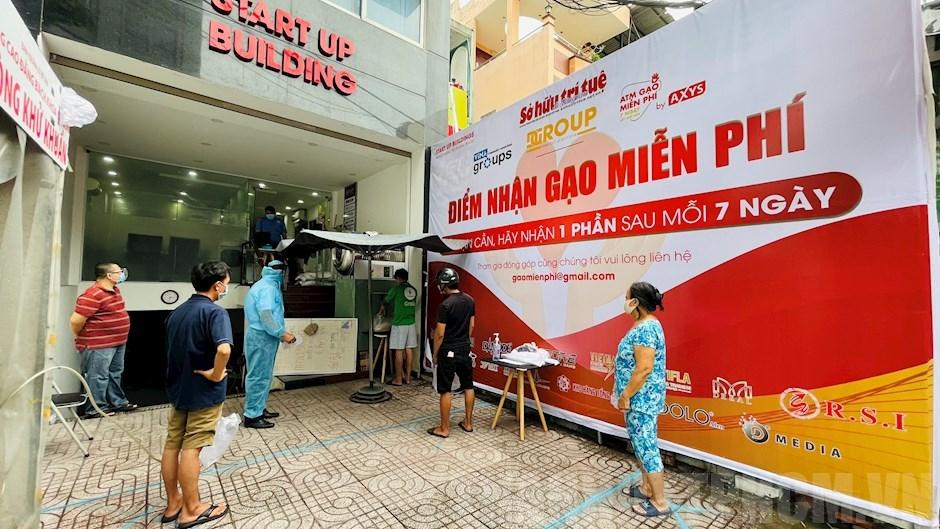
có một vài người đang đứng ở phần hè phố trước ngôi nhà